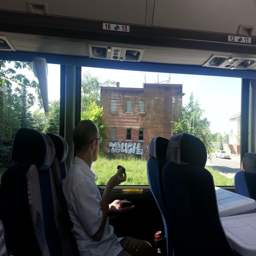
on our way out of the city after a visit .